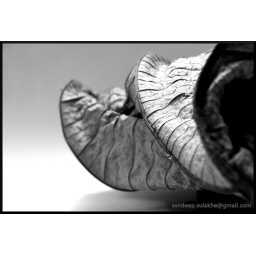
Taken of a dry leaf by placing it on a white paper